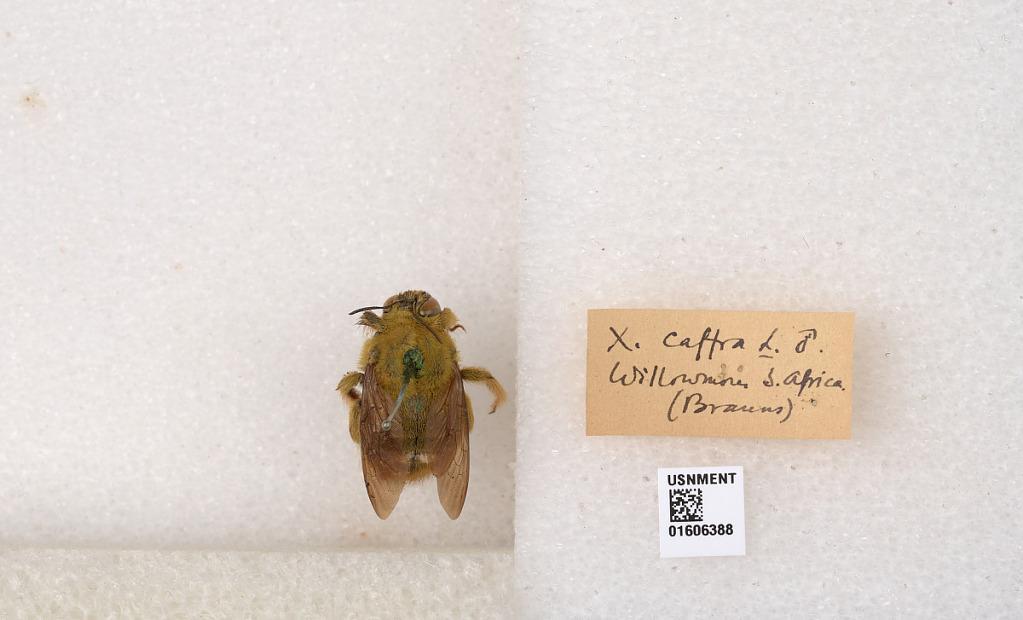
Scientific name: Xylocopa (Koptortosoma) caffra (Linnaeus)
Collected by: Brauns
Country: South Africa
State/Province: Eastern Cape
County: Sarah Baartman District Municipality
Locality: Willowmore